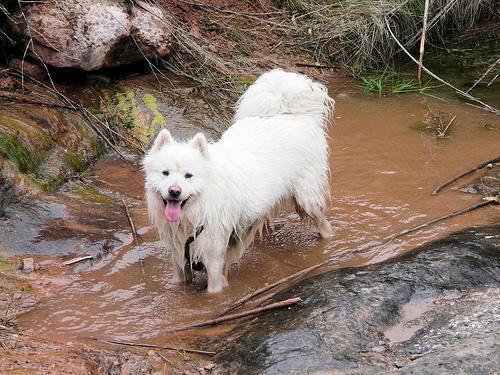
samoyed